Yellow Peril

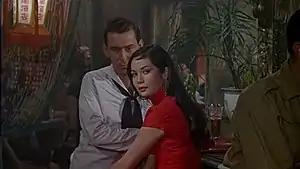
The prostitute Suzie Wong (Nancy Kwan) working a sailor to earn her keep. ("The World of Suzie Wong", 1960)

During the Mexican Revolution (1910–1920), Chinese-Mexicans were subjected to racist abuse before the revolt: for not being Christians, (specifically Roman Catholic); for not being racially Mexican; and for not soldiering and fighting in the Revolution against the thirty-five-year dictatorship (1876–1911) of General Porfirio Díaz.